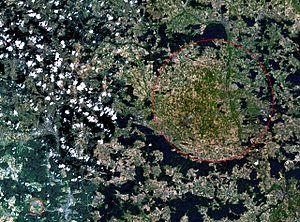
On appelle « événement du Ries » la chute d’une météorite survenue il y a près de 15 millions d’années dans l’actuel sud de l’Allemagne. En témoigne aujourd’hui l’astroblème du Nördlinger Ries, un cratère d’impact daté de l’étage Langhien d’un diamètre d’environ 24 km. Ce cratère est issu des puissantes énergies libérées lors de cet événement. On pense que d’autres cratères d’impact comme celui de Steinheim ainsi peut-être qu’un certain nombre de petits cratères dans le Jura franconien et dans la région du lac de Constance seraient apparus en même temps que le cratère du Ries.